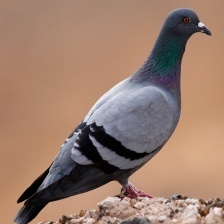
Species: ROCK DOVE
Scientific name: COLUMBA LIVIA